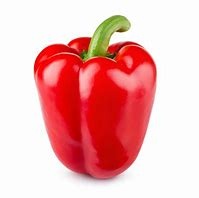
Label: capsicum